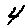
Label: 4